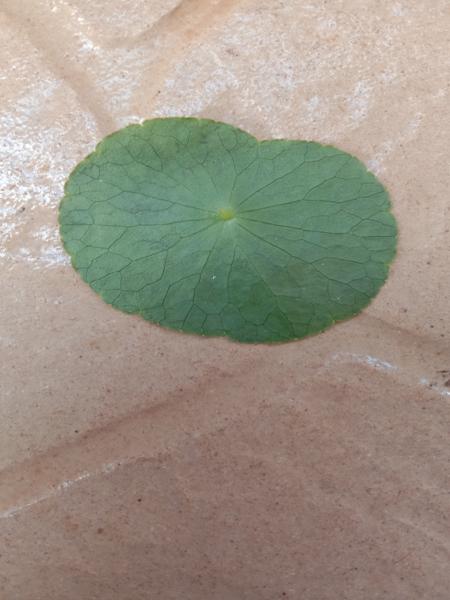
Plant: Bhrami